Julia the Elder

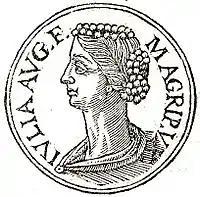
Julia, from Guillaume Rouillé's "Promptuarii Iconum Insigniorum"

At the time of Julia's birth, 39 BC, Augustus had not yet received the title "Augustus" and was known as "Gaius Julius Caesar Divi Filius", though historians refer to him as "Octavian" until 27 BC, when Julia was 11. Octavian divorced Julia's mother on the day of her birth and took Julia from her soon thereafter. Octavian, in accordance with Roman custom, claimed complete parental control over her. She was sent to live with her stepmother Livia and when she was old enough learned how to be an aristocrat. Her education appears to have been strict and somewhat old-fashioned. Thus, in addition to her studies, Suetonius informs us, she was taught spinning and weaving. Macrobius mentions "her love of literature and considerable culture, a thing easy to come by in that household".